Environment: real
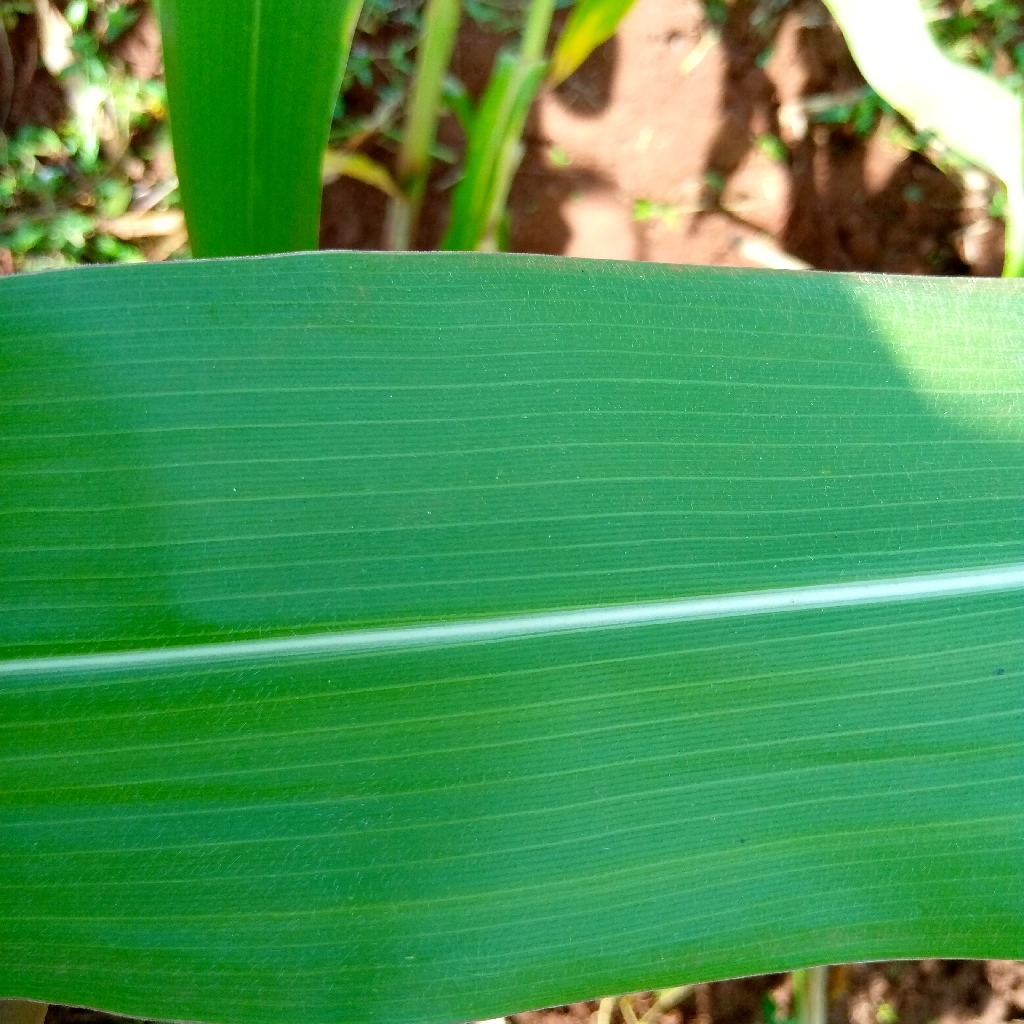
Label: healthy